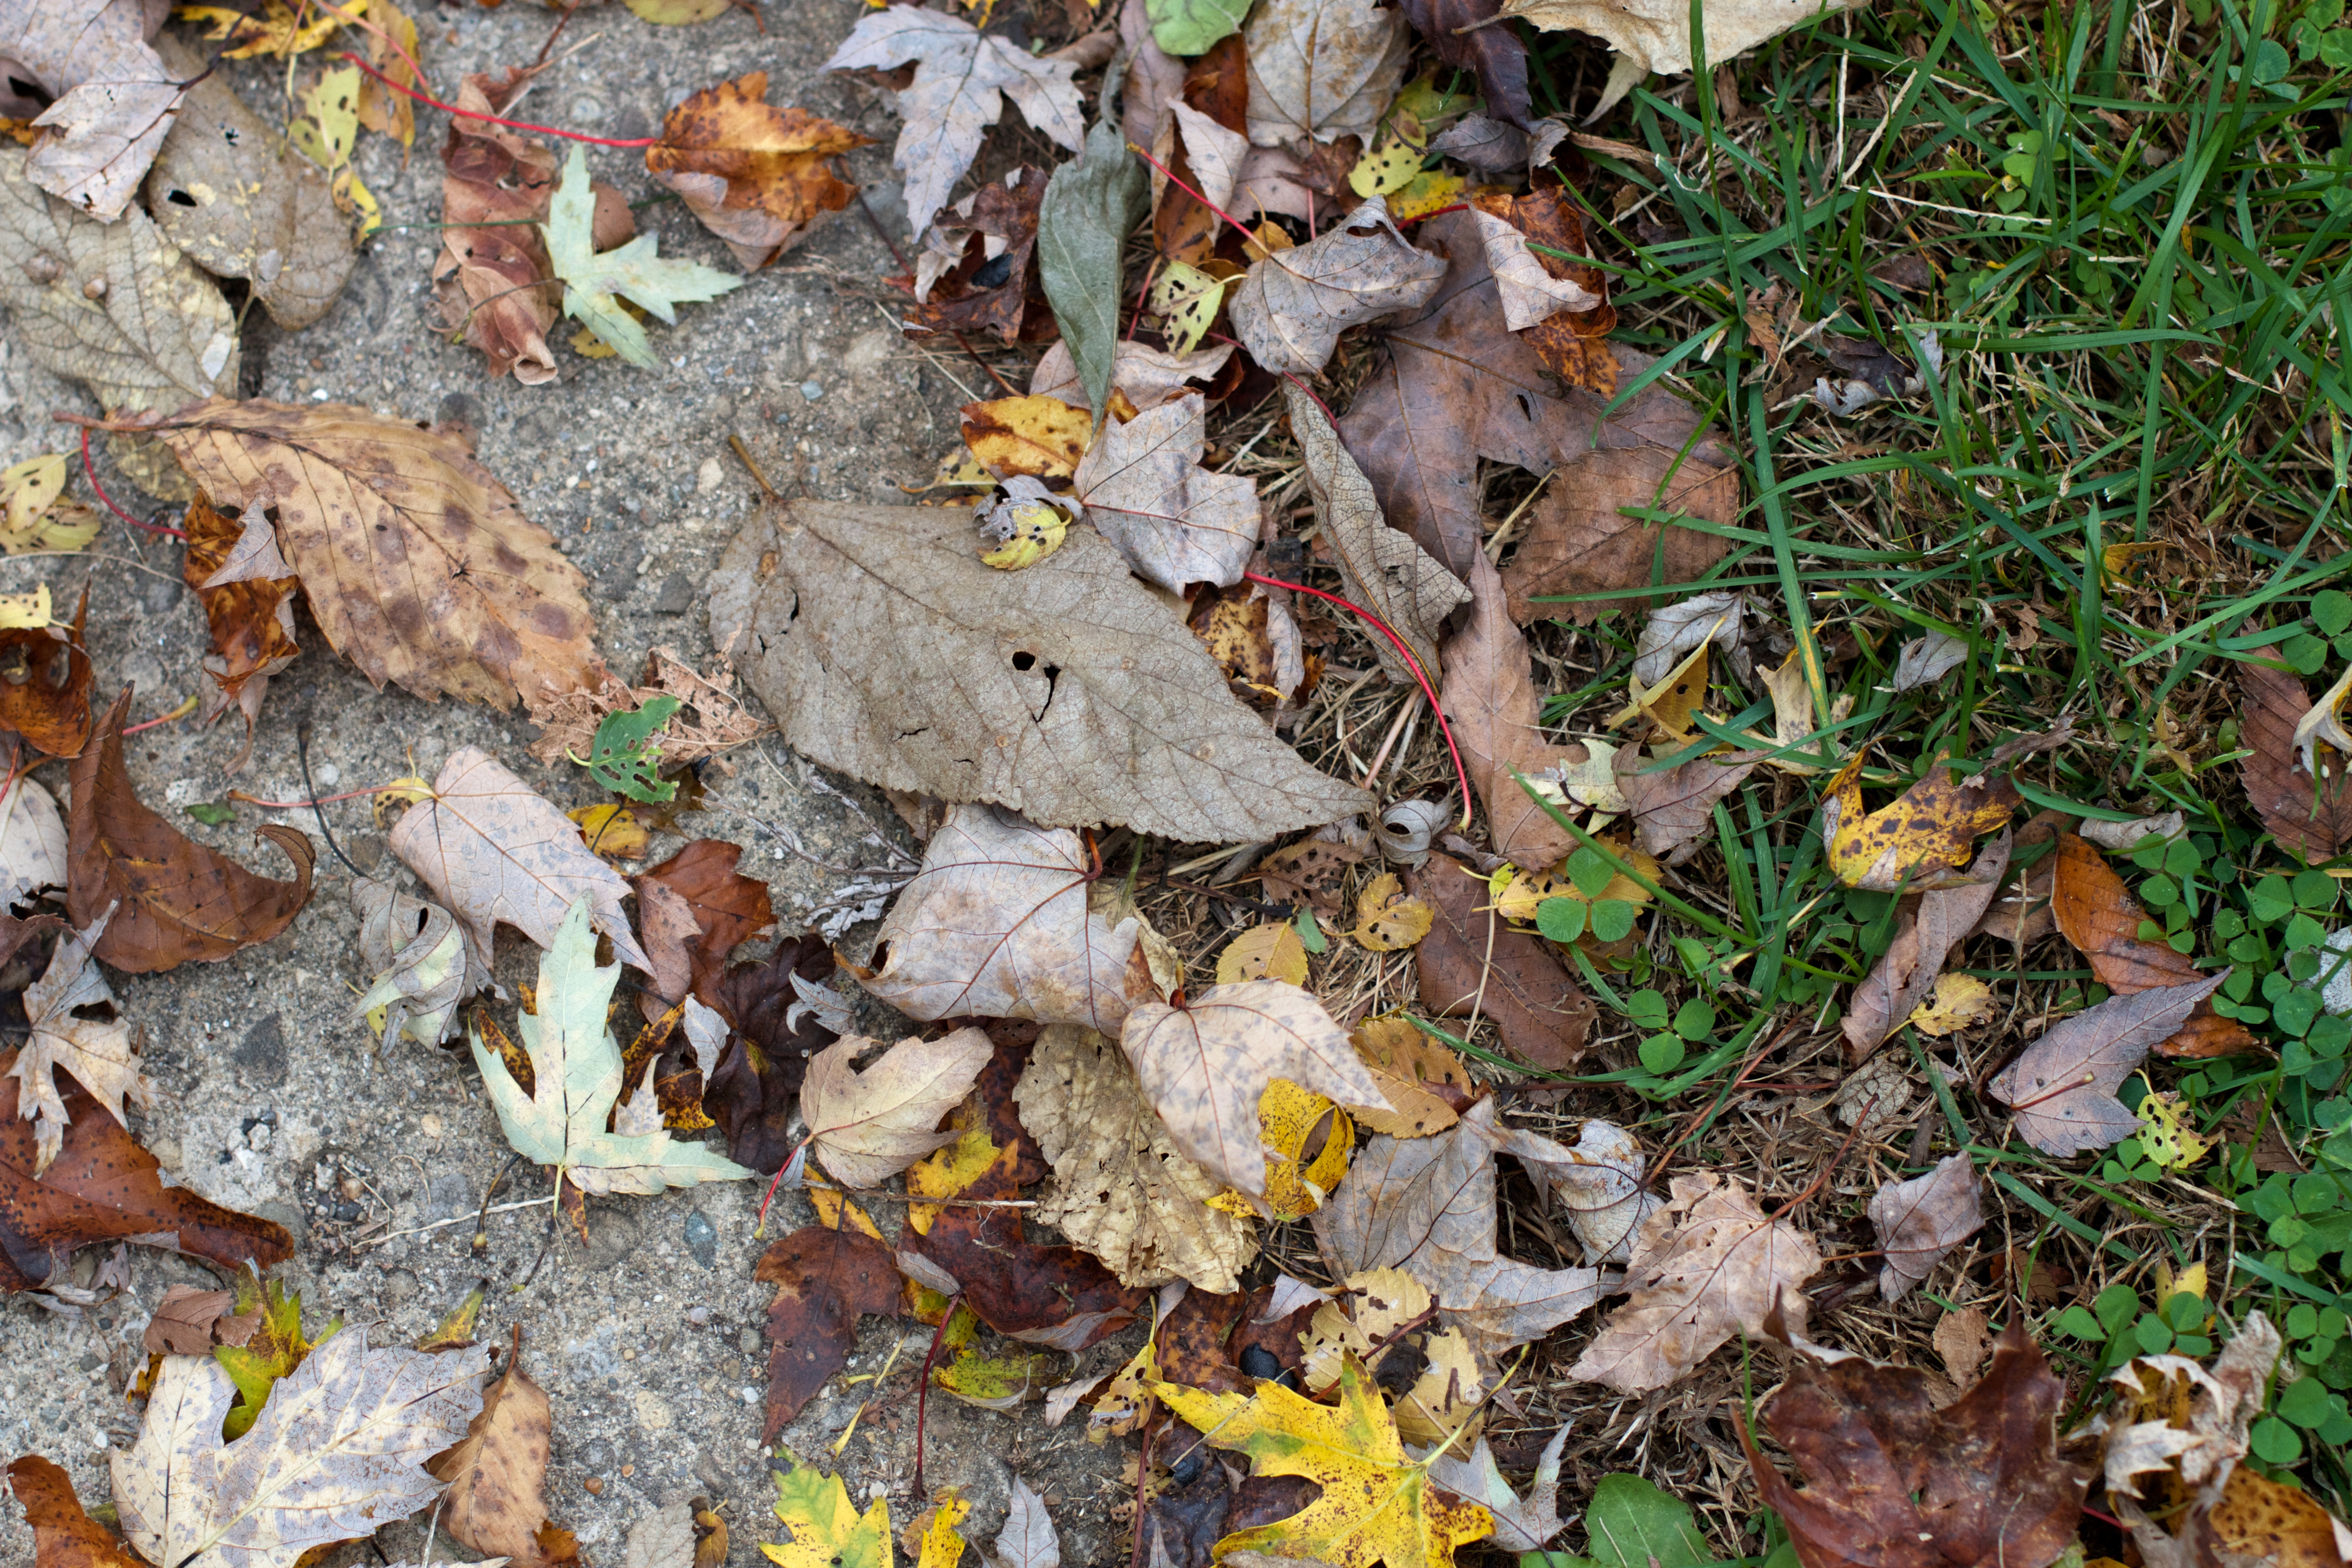
tree, forest, plant, leaf, flower, wildlife, autumn, soil, flora, season, fauna, deciduous, woodland, land plant